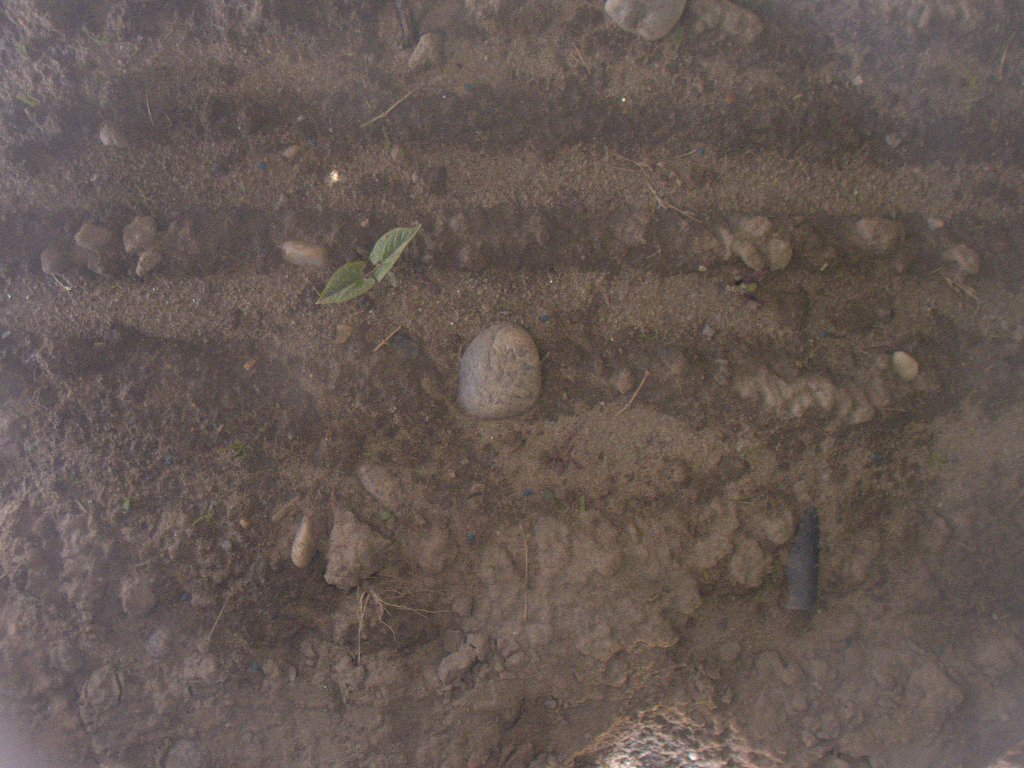
Crop: bean
Objects: bean, stem_bean